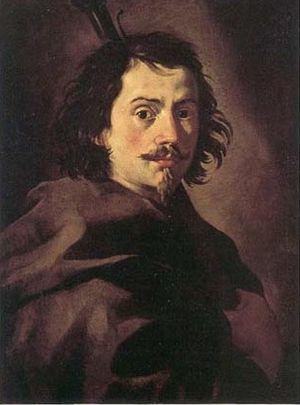
La Sapienza est un film dramatique franco-italien scénarisé et réalisé par Eugène Green, sorti en 2014.